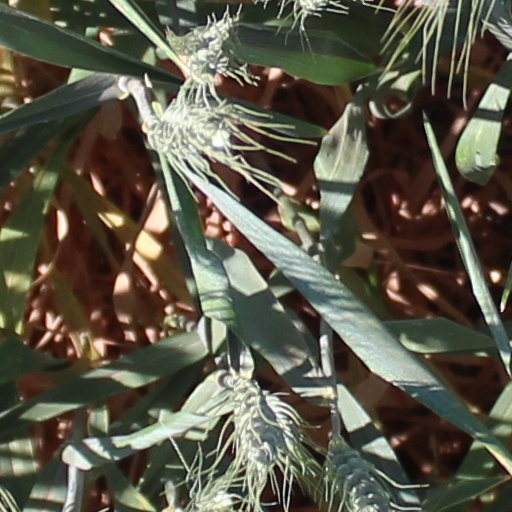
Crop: wheat